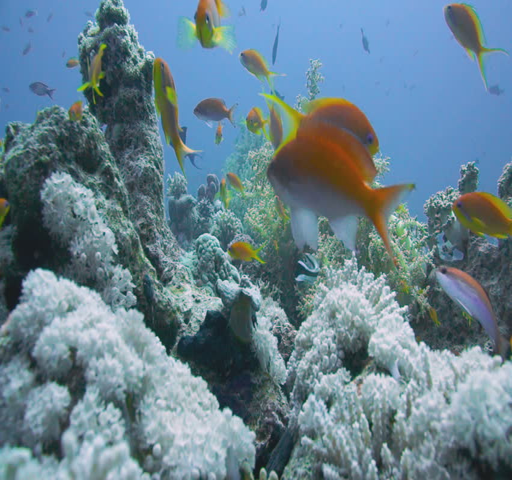
colorful underwater offshore rocky reef with coral and sponges and small tropical fish swimming by in a blue ocean